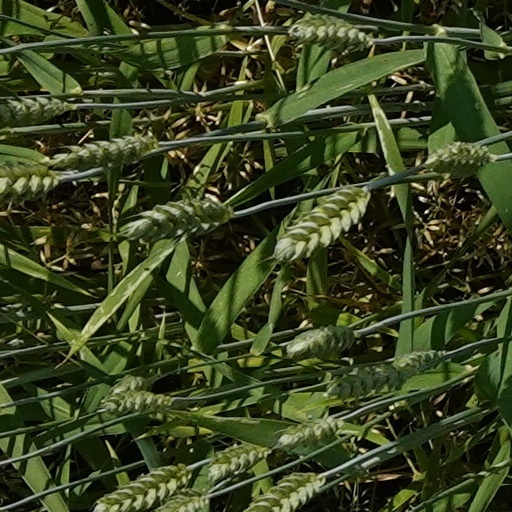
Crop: wheat